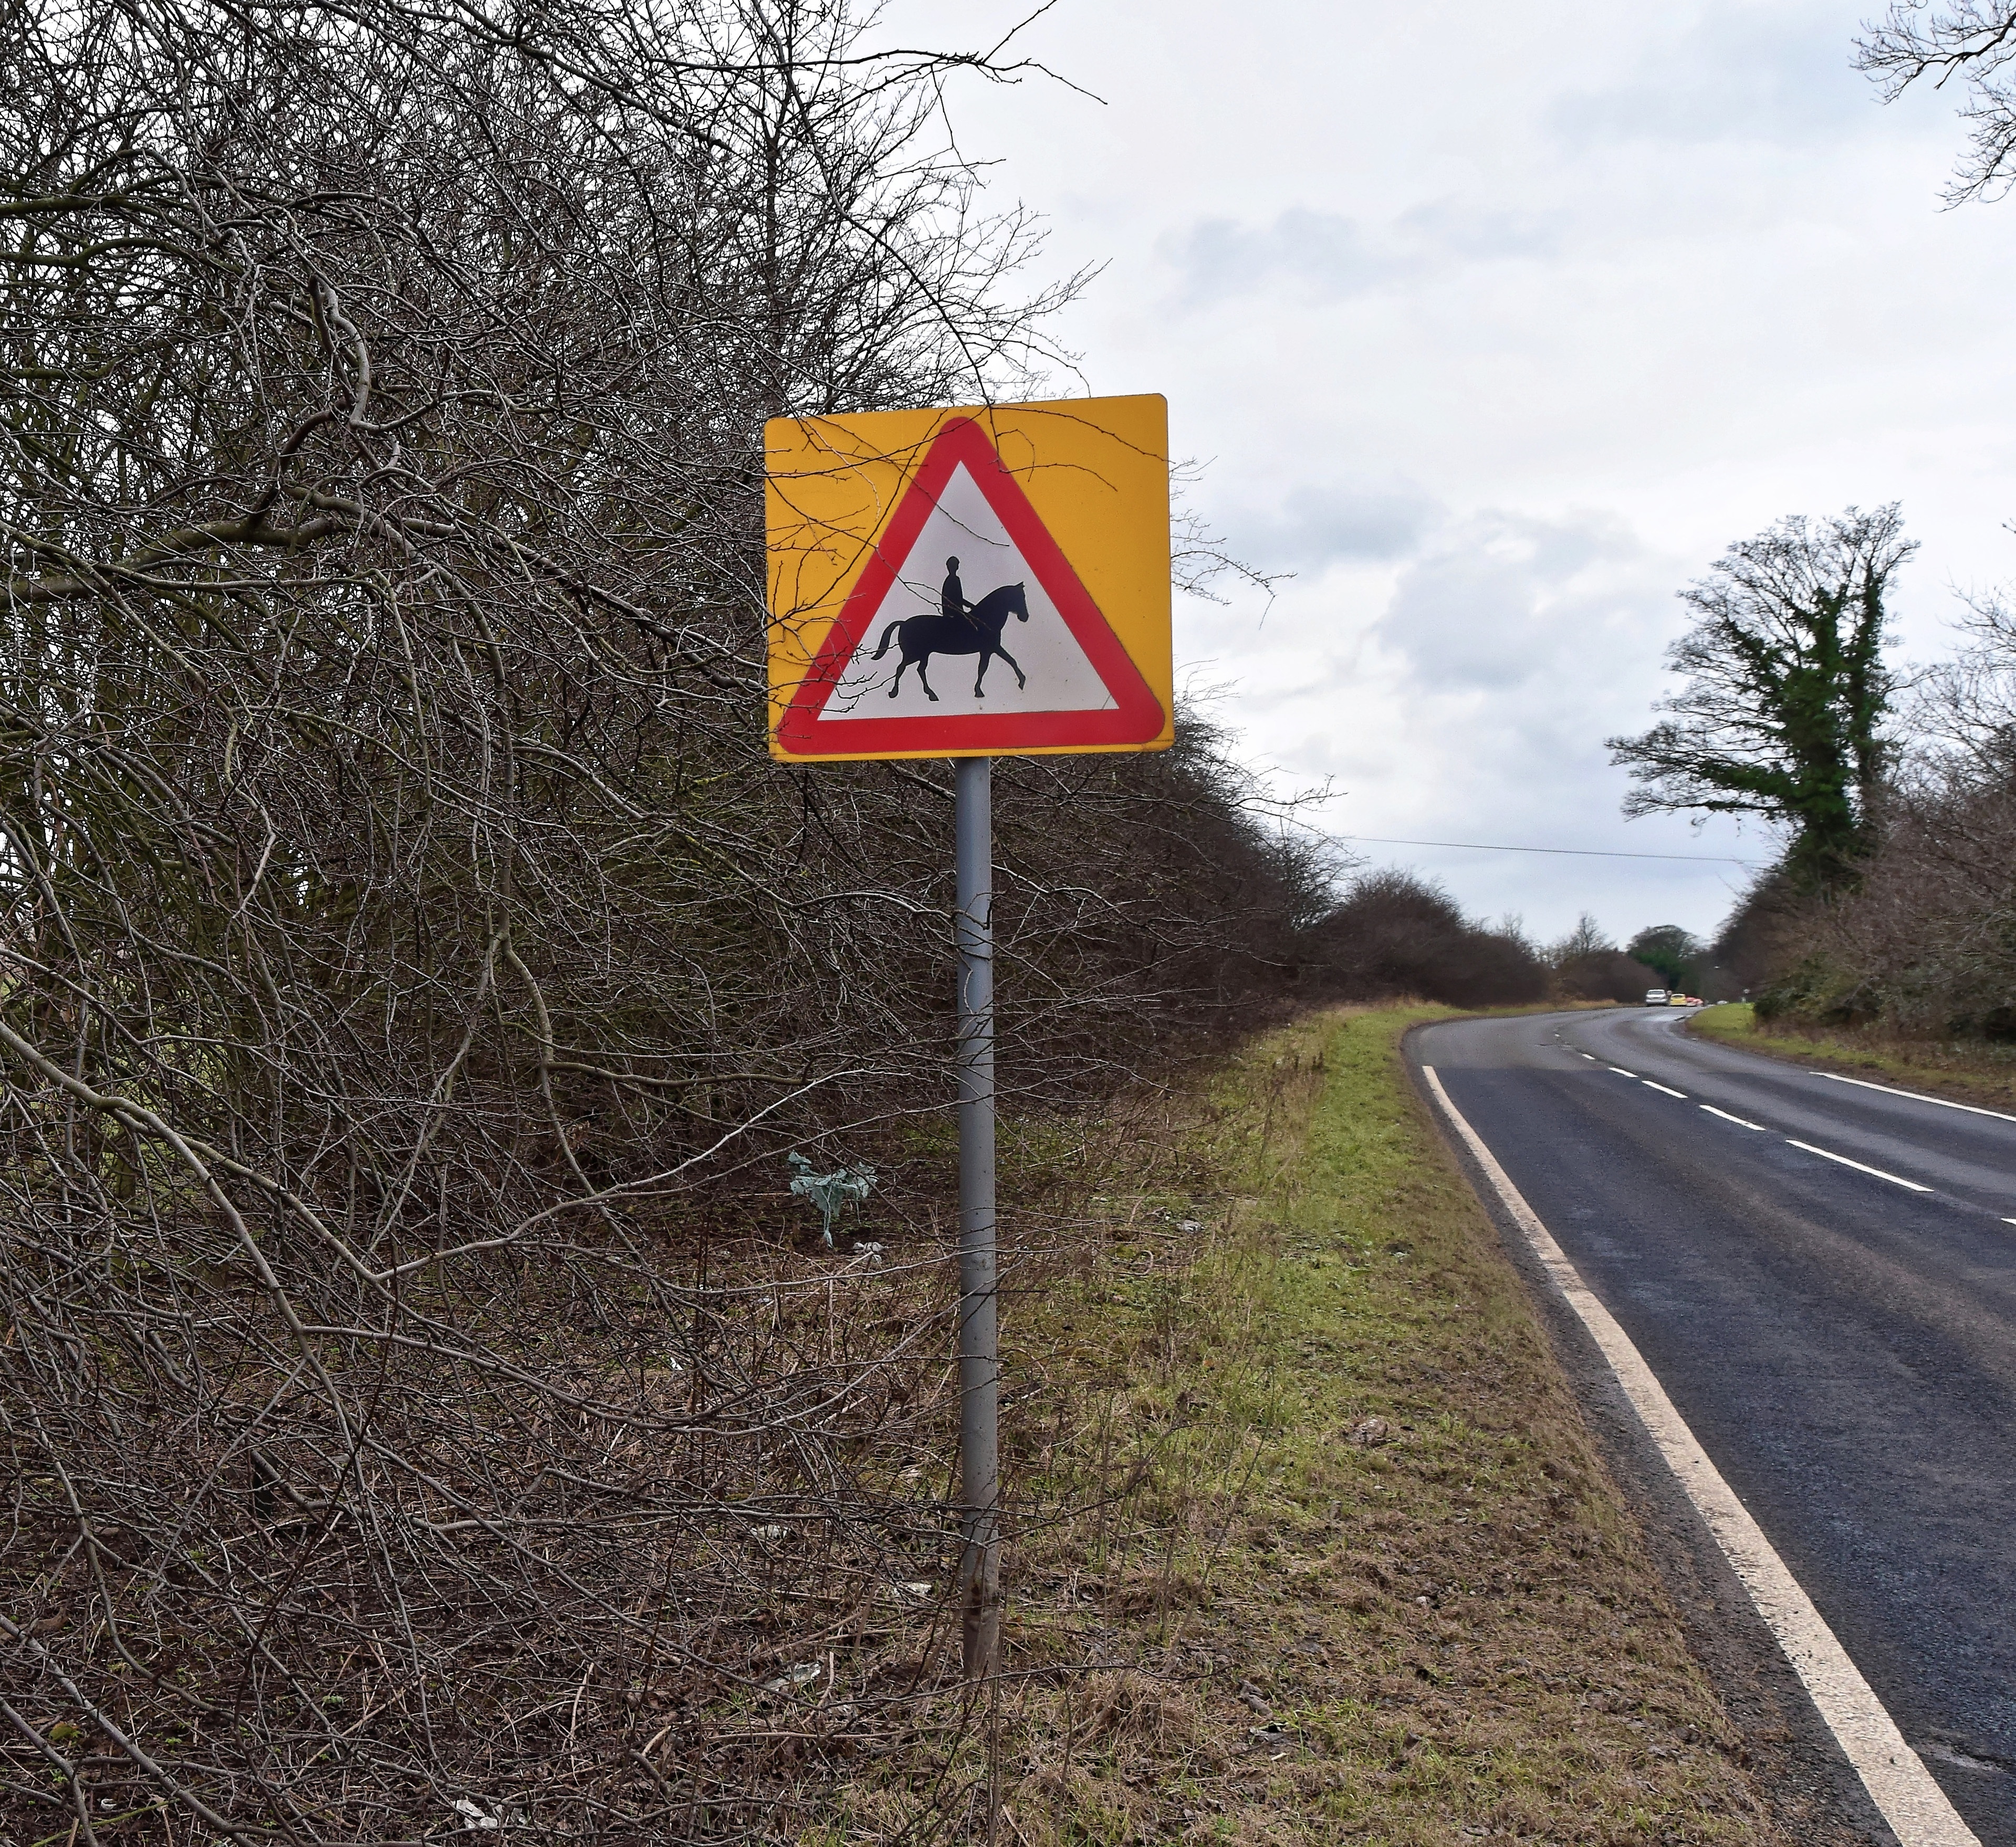
road, highway, sign, symbol, horse, street sign, signage, lane, road sign, infrastructure, signpost, warning, guide, traffic sign